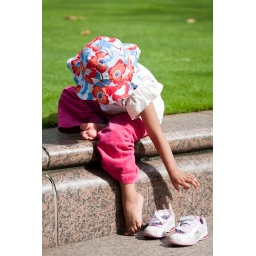
My niece, reaching for her shoes after running around on the grass...